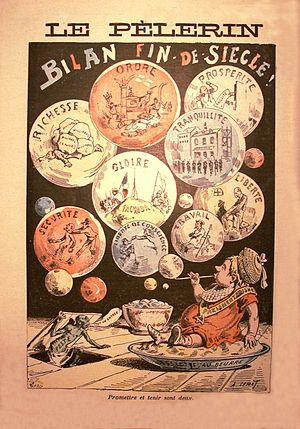
L'affaire Dreyfus est un conflit social et politique majeur de la Troisième République, survenu en France à la fin du XIXᵉ siècle autour de l'accusation de trahison faite au capitaine Alfred Dreyfus, qui est finalement innocenté. Elle bouleverse la société française pendant douze ans, de 1894 à 1906, la divisant profondément et durablement en deux camps opposés : les « dreyfusards », partisans de l'innocence de Dreyfus, et les « antidreyfusards », partisans de sa culpabilité.